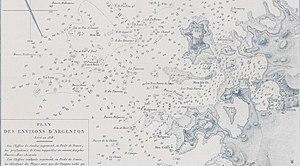
Plan des environs d'Argenton publié en 1818 ( Plan des environs d'Argenton levé en 1818).
Landunvez [lɑ̃dynvɛs] est une commune du département du Finistère, dans la région Bretagne, en France.